Dzibilchaltun

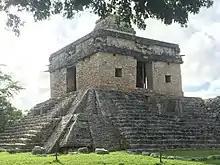
Archway of the Temple of the 7 Doll

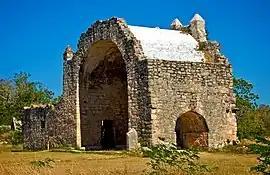
Ruins of the colonial open chapel

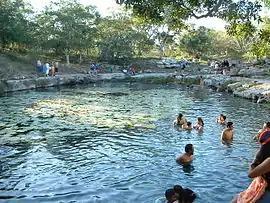
Cenote at Dzibilchaltun

Dzibilchaltún is a Maya archaeological site in the Mexican state of Yucatán, approximately north of the state capital of Mérida. The original name for the site may have been Ch'iy Chan Ti'Ho.